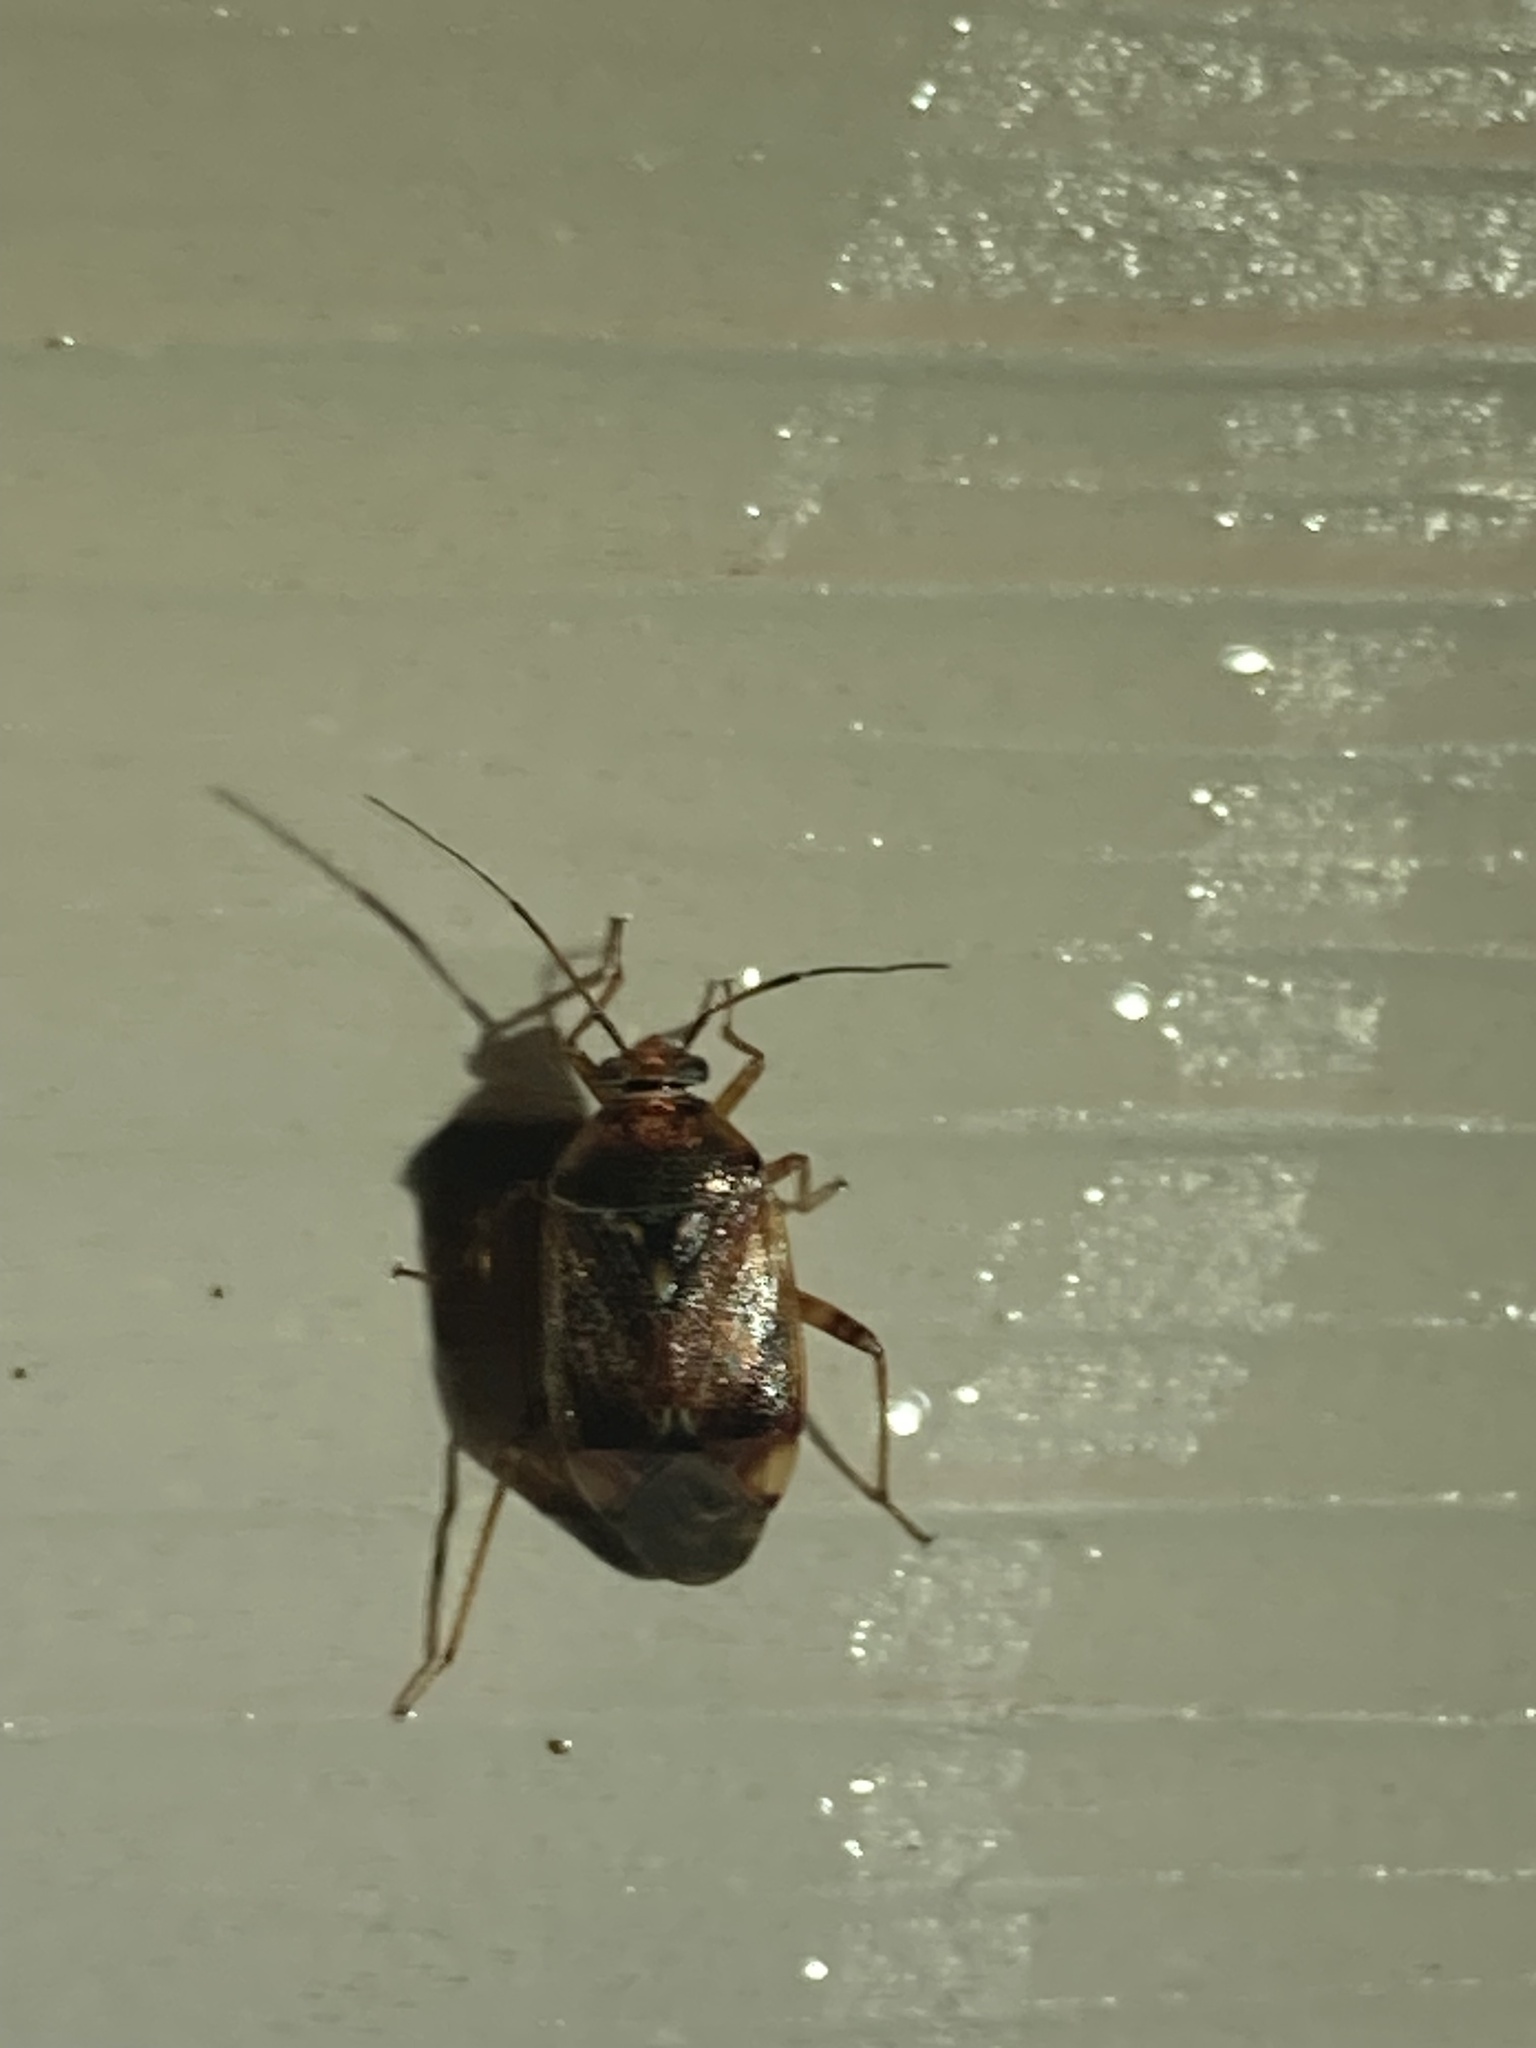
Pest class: lygus_bug